List of airports in Bihar

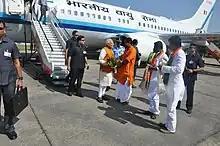
PM Narendra Modi at Darbhanga Airport

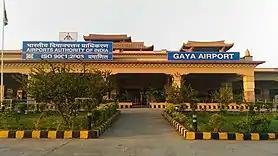
Gaya Airport-Bodh Gaya Airport is located in the city Gaya in the state of Bihar, India.

Bihar, a state of India, has airports which have access to international flights, domestic and some non used airstrips for emergency purposes. All the airports in Bihar are operated by Airports Authority of India.